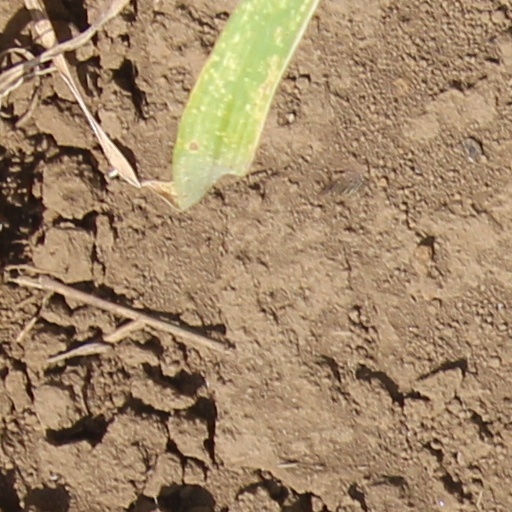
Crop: wheat